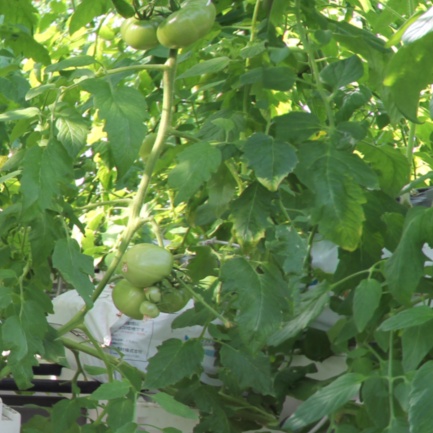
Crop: tomato